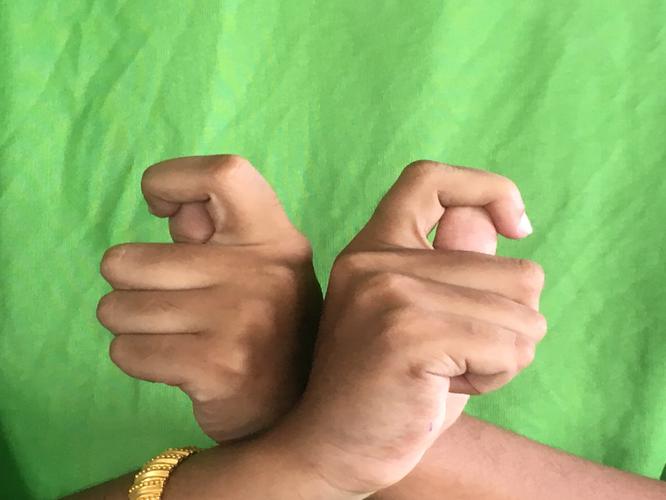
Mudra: Berunda
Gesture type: double_hand